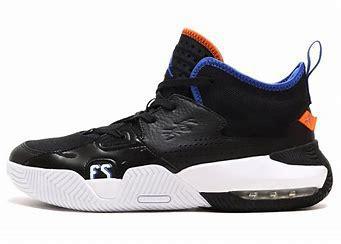
Brand: Jordan
Model: Stay Loyal 2